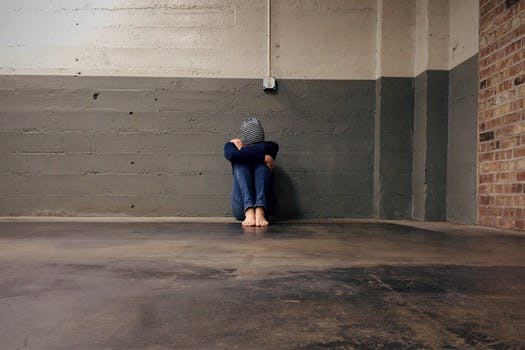
Label: No Watermark